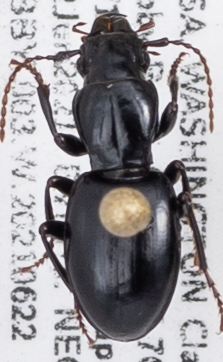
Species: Promecognathus crassus
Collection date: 2021-06-22
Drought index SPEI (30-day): -0.468
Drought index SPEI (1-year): -1.01
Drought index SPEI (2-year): -0.17